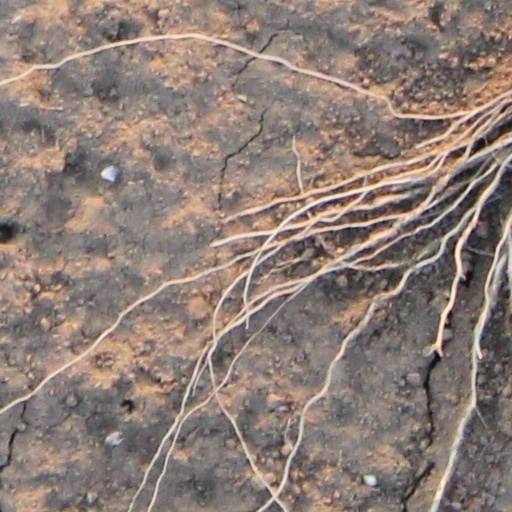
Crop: wheat